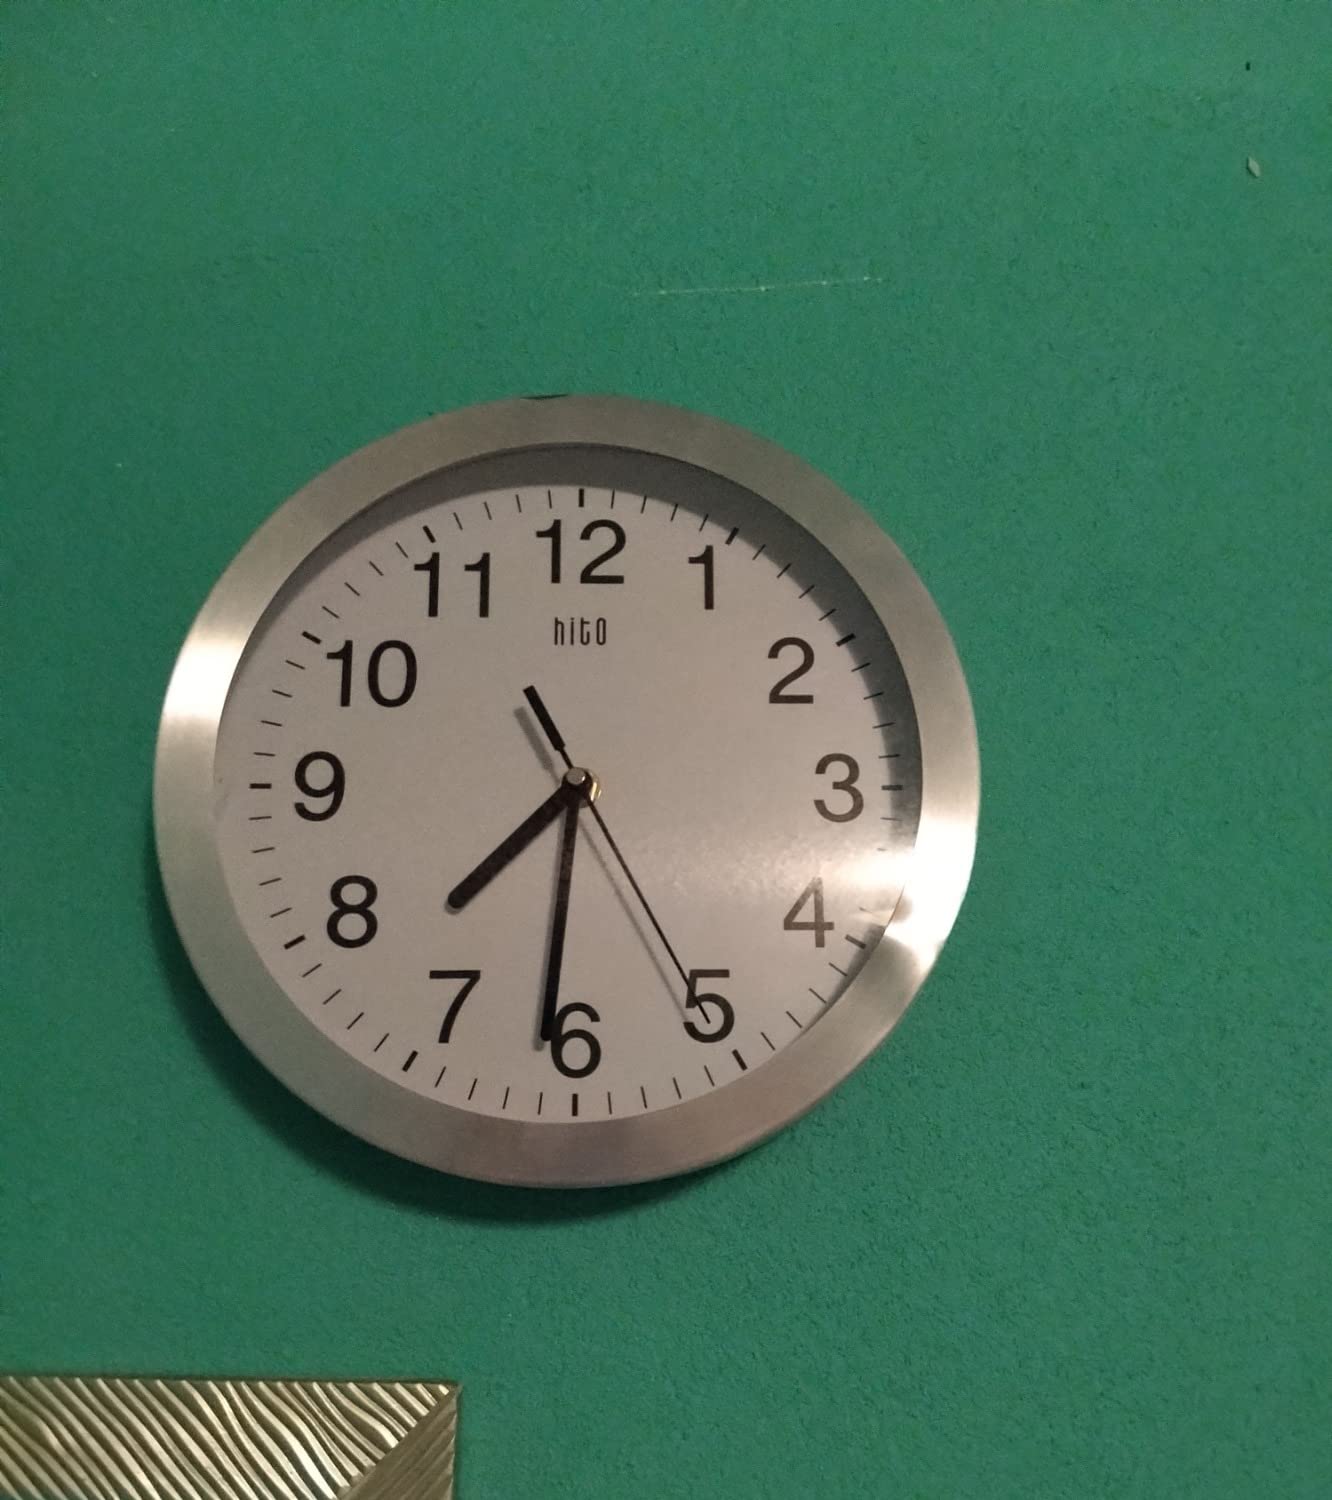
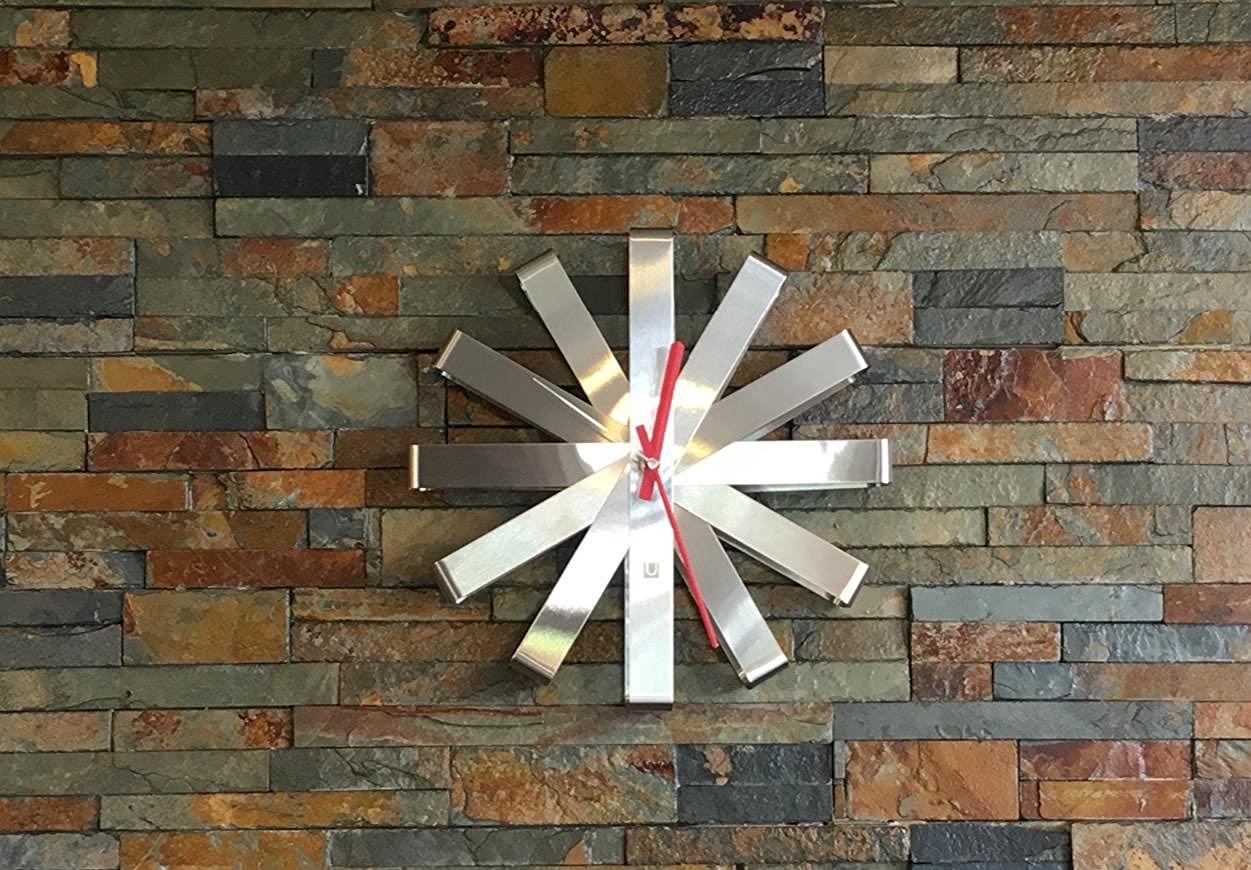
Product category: clock
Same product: no